Barassi Line

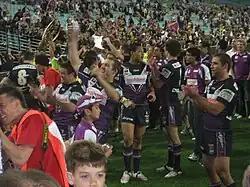
Melbourne Storm players after the 2007 Grand Final. This premiership, among other team achievements, was later stripped from them due to salary cap breaches.

Encouraged by the VFL, the South Melbourne Football Club relocated to Sydney and became the Sydney Swans in 1982. The club endured limited success and a series of wooden spoons in their first decade in Sydney before turning a corner in the mid-1990s, culminating in premierships in 2005 and 2012.